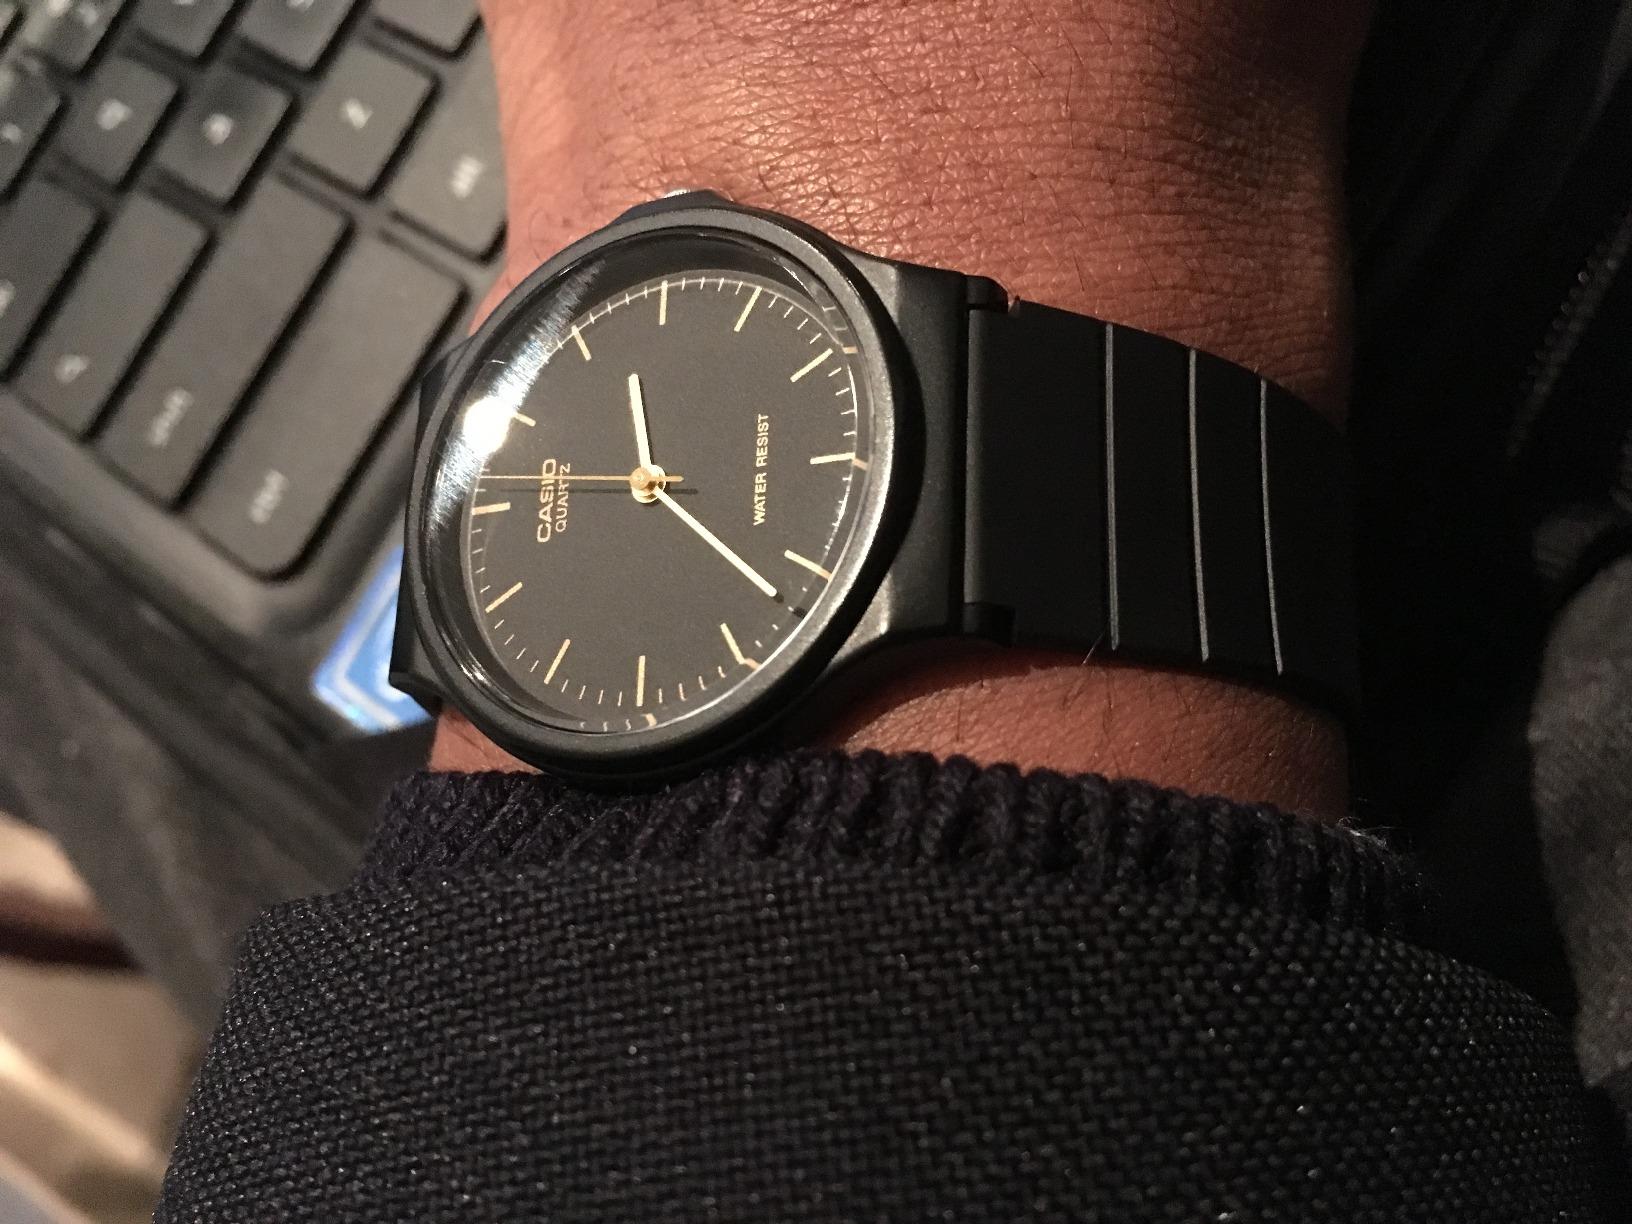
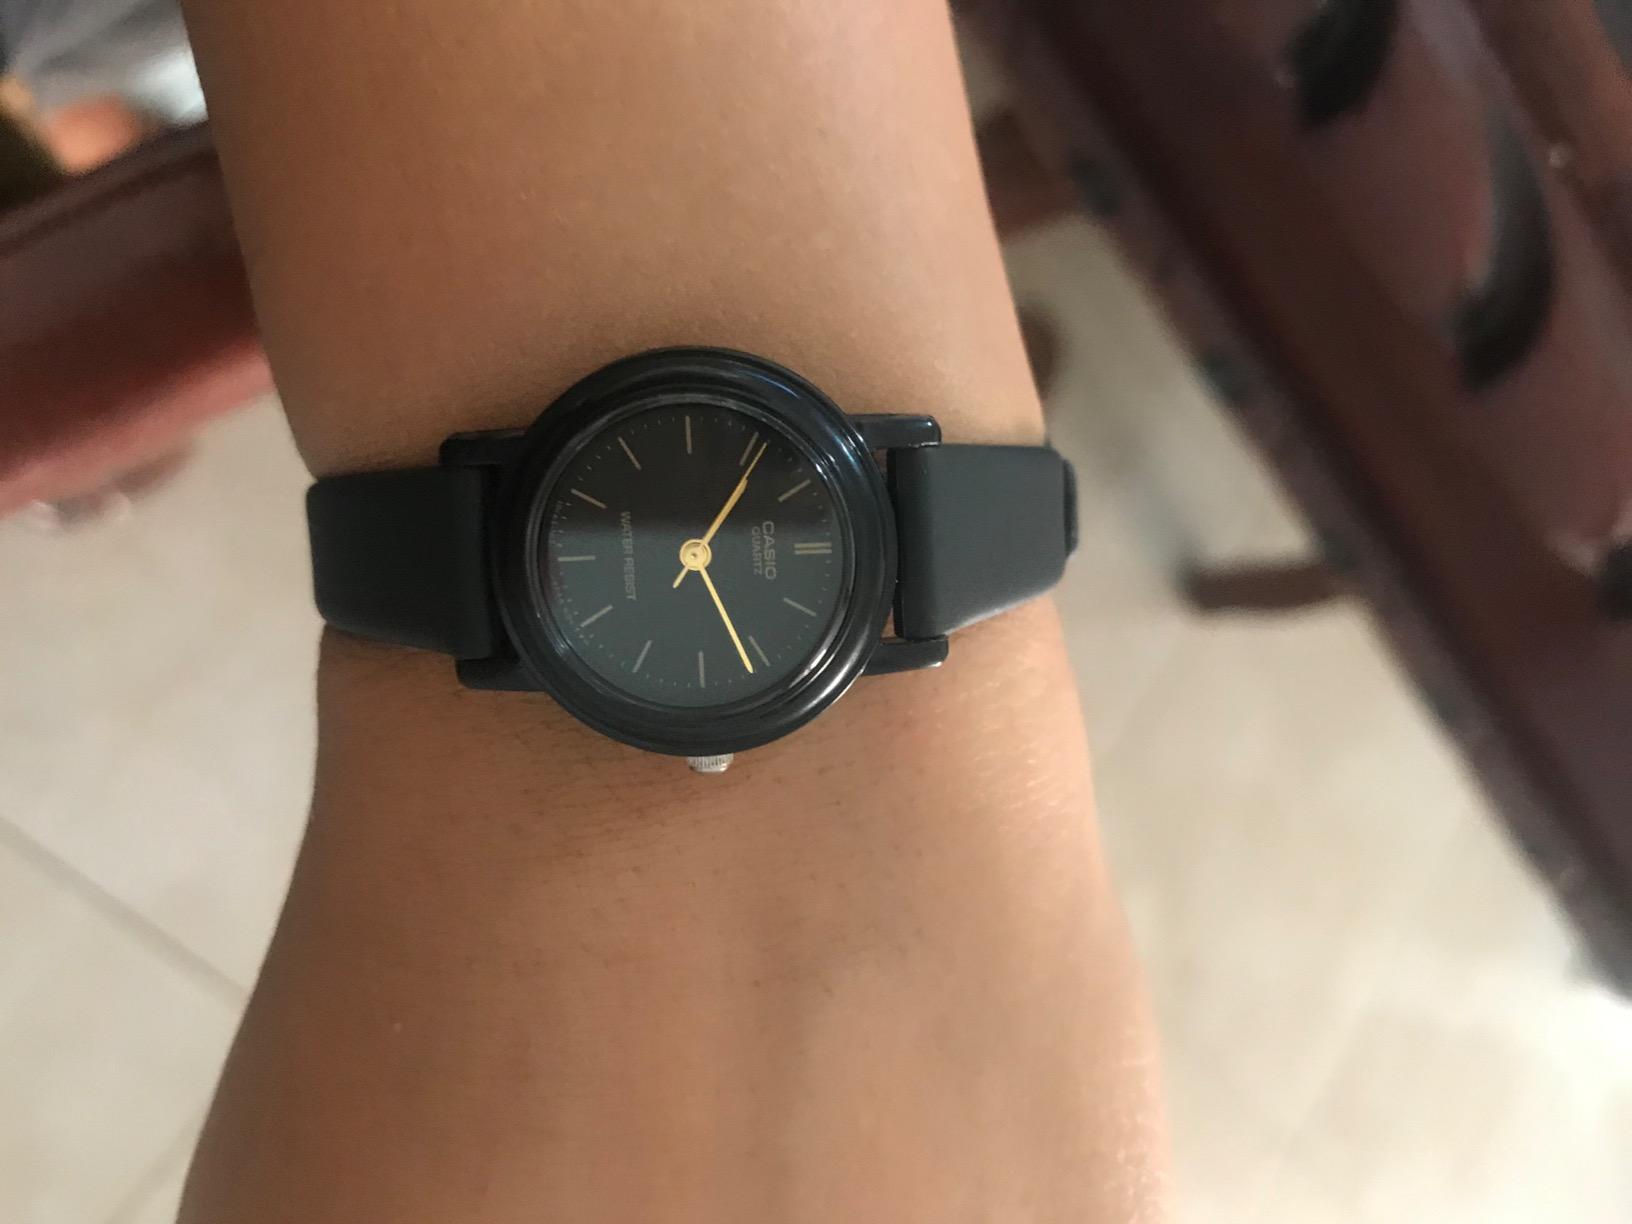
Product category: accessories_watch
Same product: no